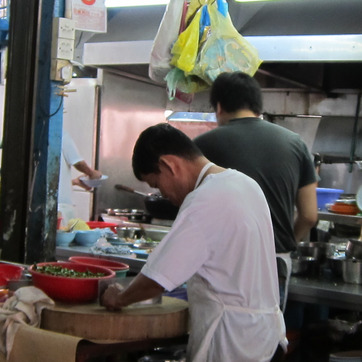
Material: skin